Barbara (1997 film)

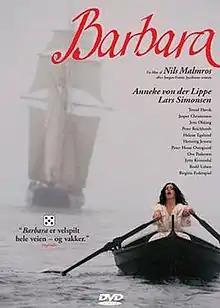
DVD release cover

Barbara is a 1997 Danish drama film directed by Nils Malmros and stars Anneke von der Lippe and Lars Simonsen. Adapted from the classic Faroese novel by writer Jørgen-Frantz Jacobsen, the film is about a minister in the 18th century who is captivated by the overt sexuality of a promiscuous woman and marries her. Set in the Faroe Islands, the film was Malmros' first diversion from his usual subject of adolescents in Århus, and his own experiences.